Nicolae Lupescu

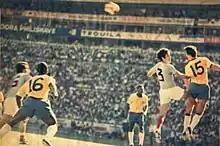

Lupescu was eventually brought to Rapid București by coach Nicolae Roșculeț where he debuted in Divizia A on 16 September 1962 in a 4–2 victory against Farul Constanța. He remained with Rapid for ten seasons, winning the title in the 1966–67 season, being used by coach Valentin Stănescu in 26 matches in which he scored one goal. In the following season he played four games in the 1967–68 European Cup, helping "The Railwaymen" eliminate Trakia Plovdiv and advance to the following round where they were eliminated by Juventus.